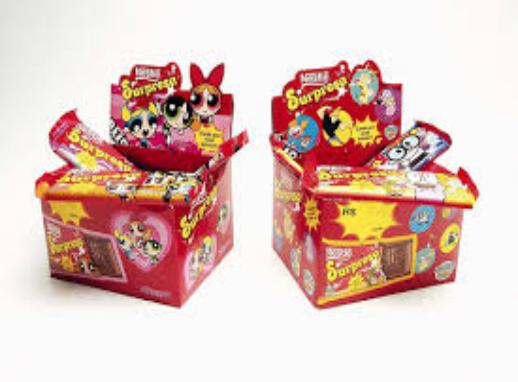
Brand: Chocolate Surpresa
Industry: Food